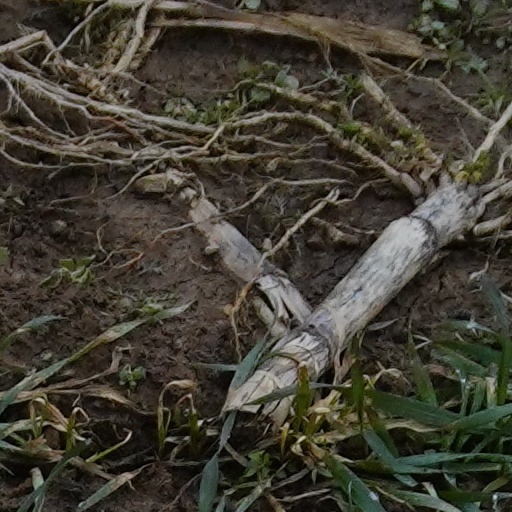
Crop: wheat